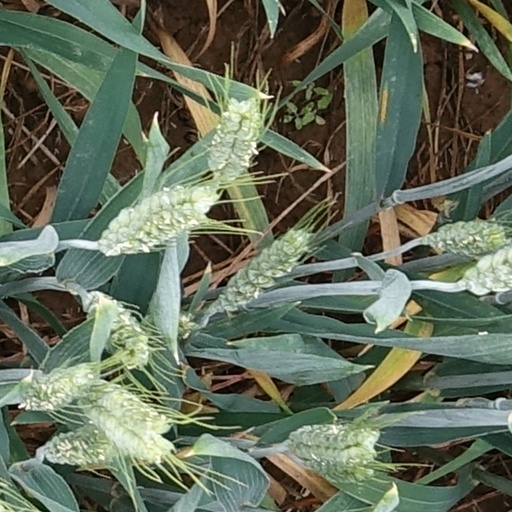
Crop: wheat